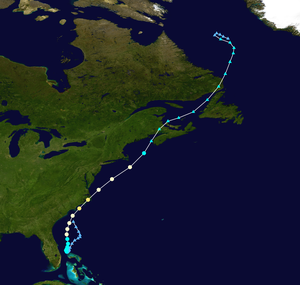
L’ouragan Arthur est le premier système tropical, et le premier à recevoir un nom, de la saison cyclonique 2014 dans l'océan Atlantique nord. De façon inhabituelle, Arthur provient d'une dépression des latitudes moyennes s'étant formée en Caroline du Sud et qui est devenue tropicale en sortant sur les eaux du Gulf Stream le 28 juin. Prenant de la vigueur au cours des jours suivants, le système est devenu un ouragan de catégorie 1 à 480 km au sud-ouest du Cap Hatteras le 3 juillet, puis la catégorie 2 avant de toucher les Outer Banks de Caroline du Nord. Ressortant rapidement sur des eaux plus froides, Arthur longe la côte Est des États-Unis à partir du 4 juillet au matin tout en se dirigeant vers les provinces de l'Atlantique canadienne et l'est du Québec. Il devient extratropical tôt le 5 juillet avant de frapper le sud-ouest de la Nouvelle-Écosse, puis se dirige rapidement vers le golfe Saint-Laurent et l'Atlantique en tant que forte dépression des latitudes moyennes le 6 juillet au matin.
La saison 2014 des ouragans commence officiellement le 1ᵉʳ juin 2014 et se termine le 30 novembre 2014, selon la définition de l'Organisation météorologique mondiale. Seuls 9 systèmes ont sévi durant la saison qui a réellement débutée avec Arthur le 7 juillet et s'est terminée avec Hanna le 28 octobre. Deux ouragans ont atteint le seuil d'ouragan majeur, catégorie 3 ou plus dans l'échelle de Saffir-Simpson, dont l’ouragan Gonzalo a été le plus puissant à la catégorie 4. Les tempêtes ont été largement espacées les unes des autres, le mois d'octobre étant le plus actif et notant le plus intense des ouragans.